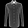
Label: Shirt